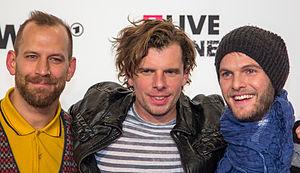
Sportfreunde Stiller est un groupe de rock indépendant allemand, originaire de Germering, dans la banlieue de Munich.